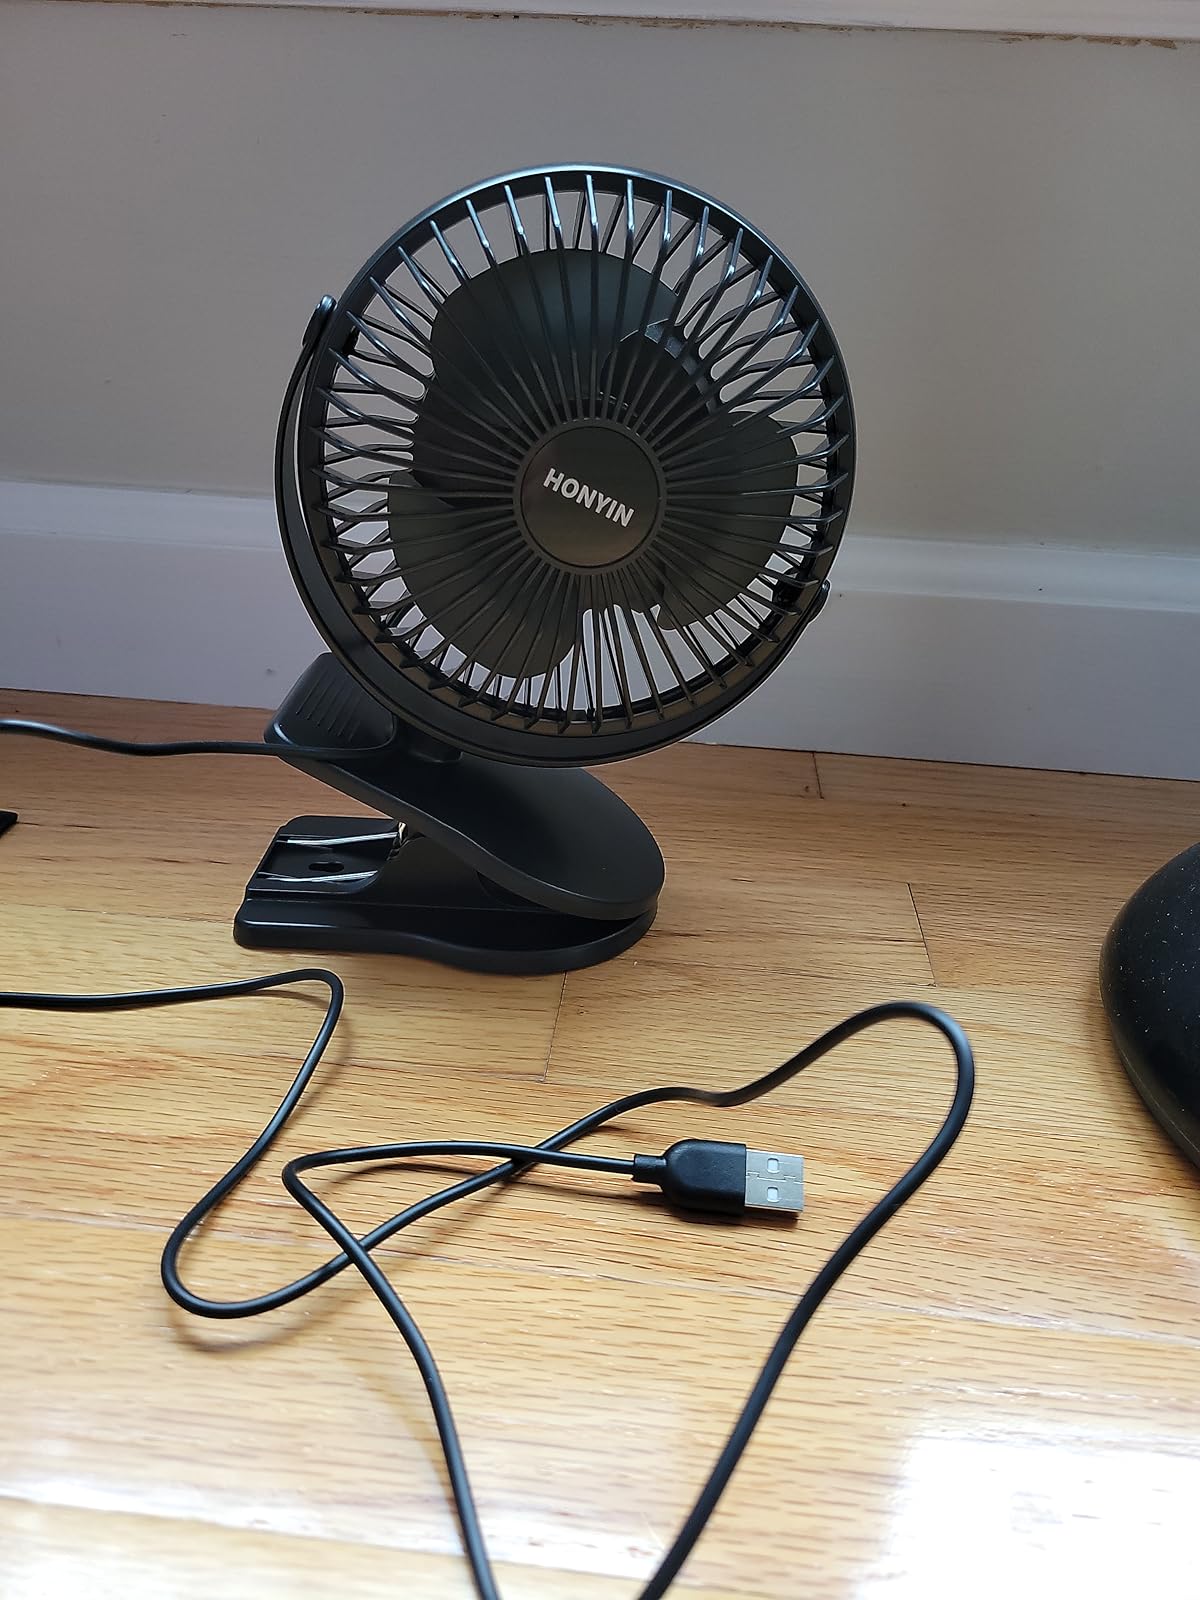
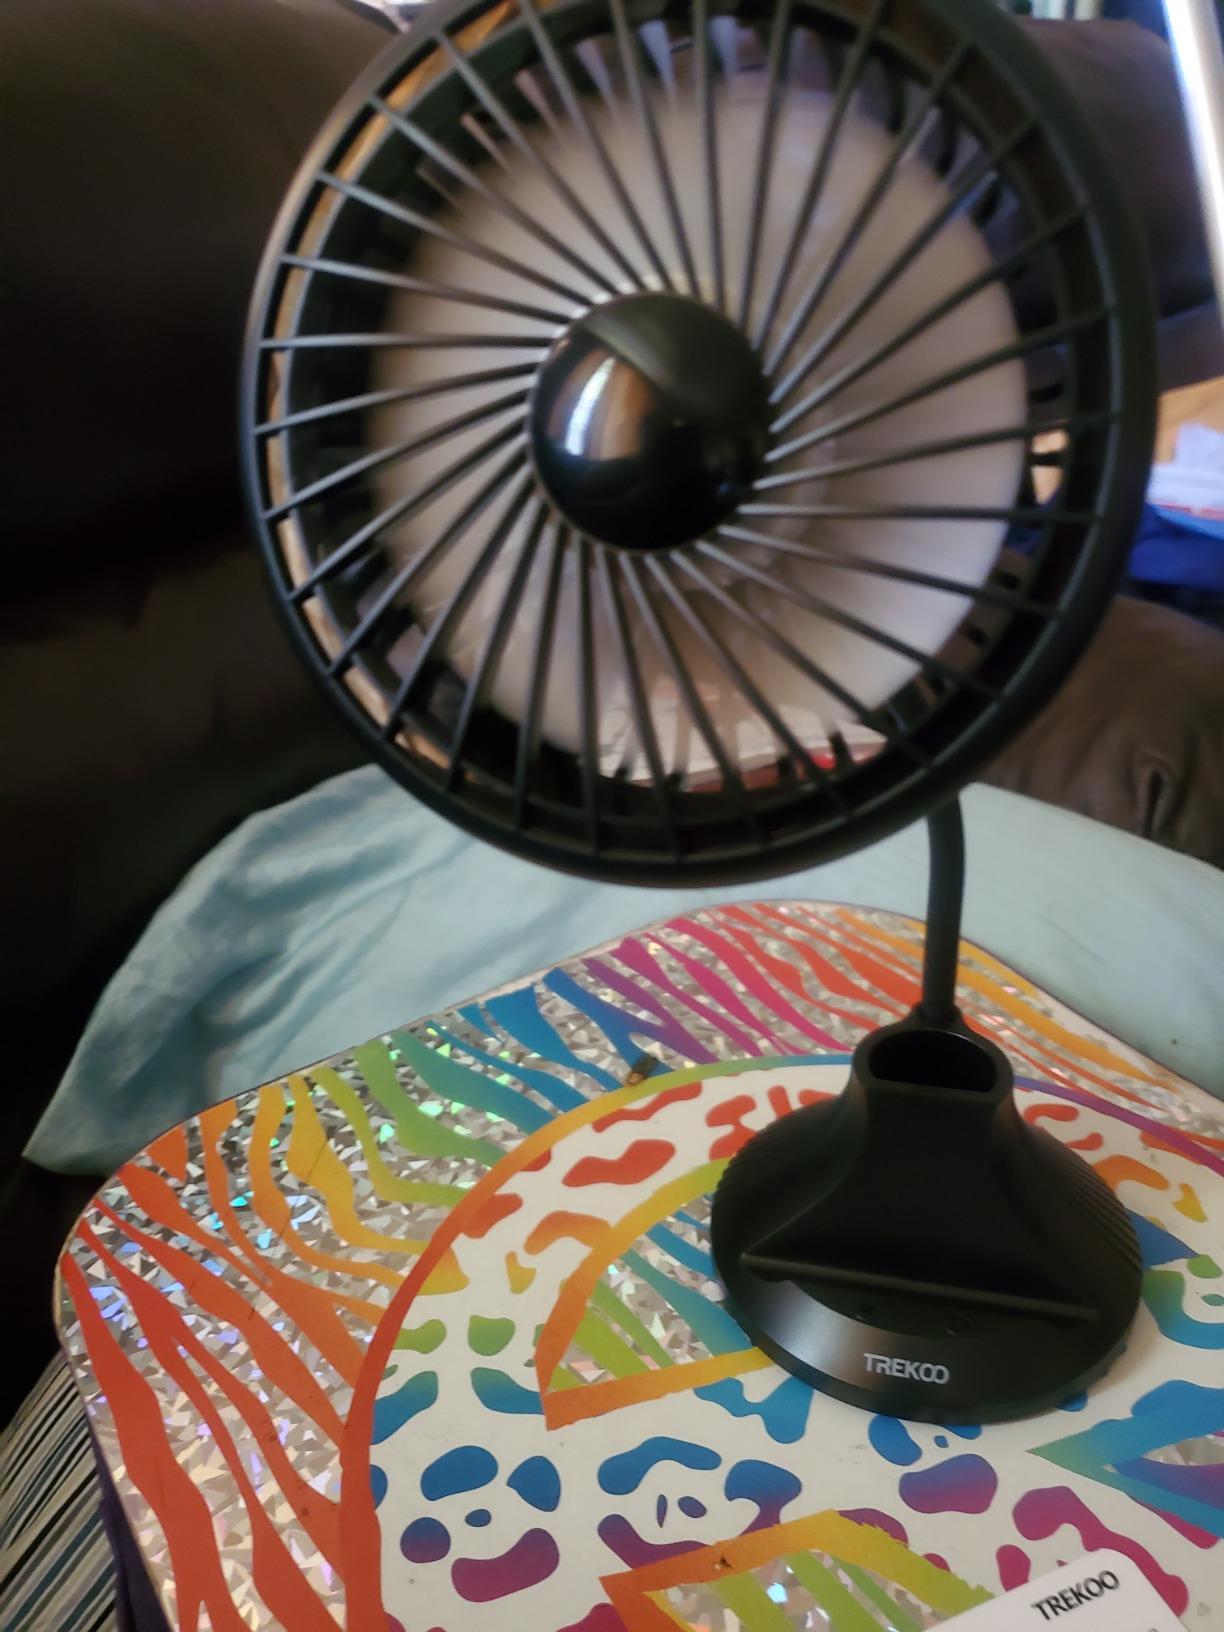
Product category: fan
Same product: no